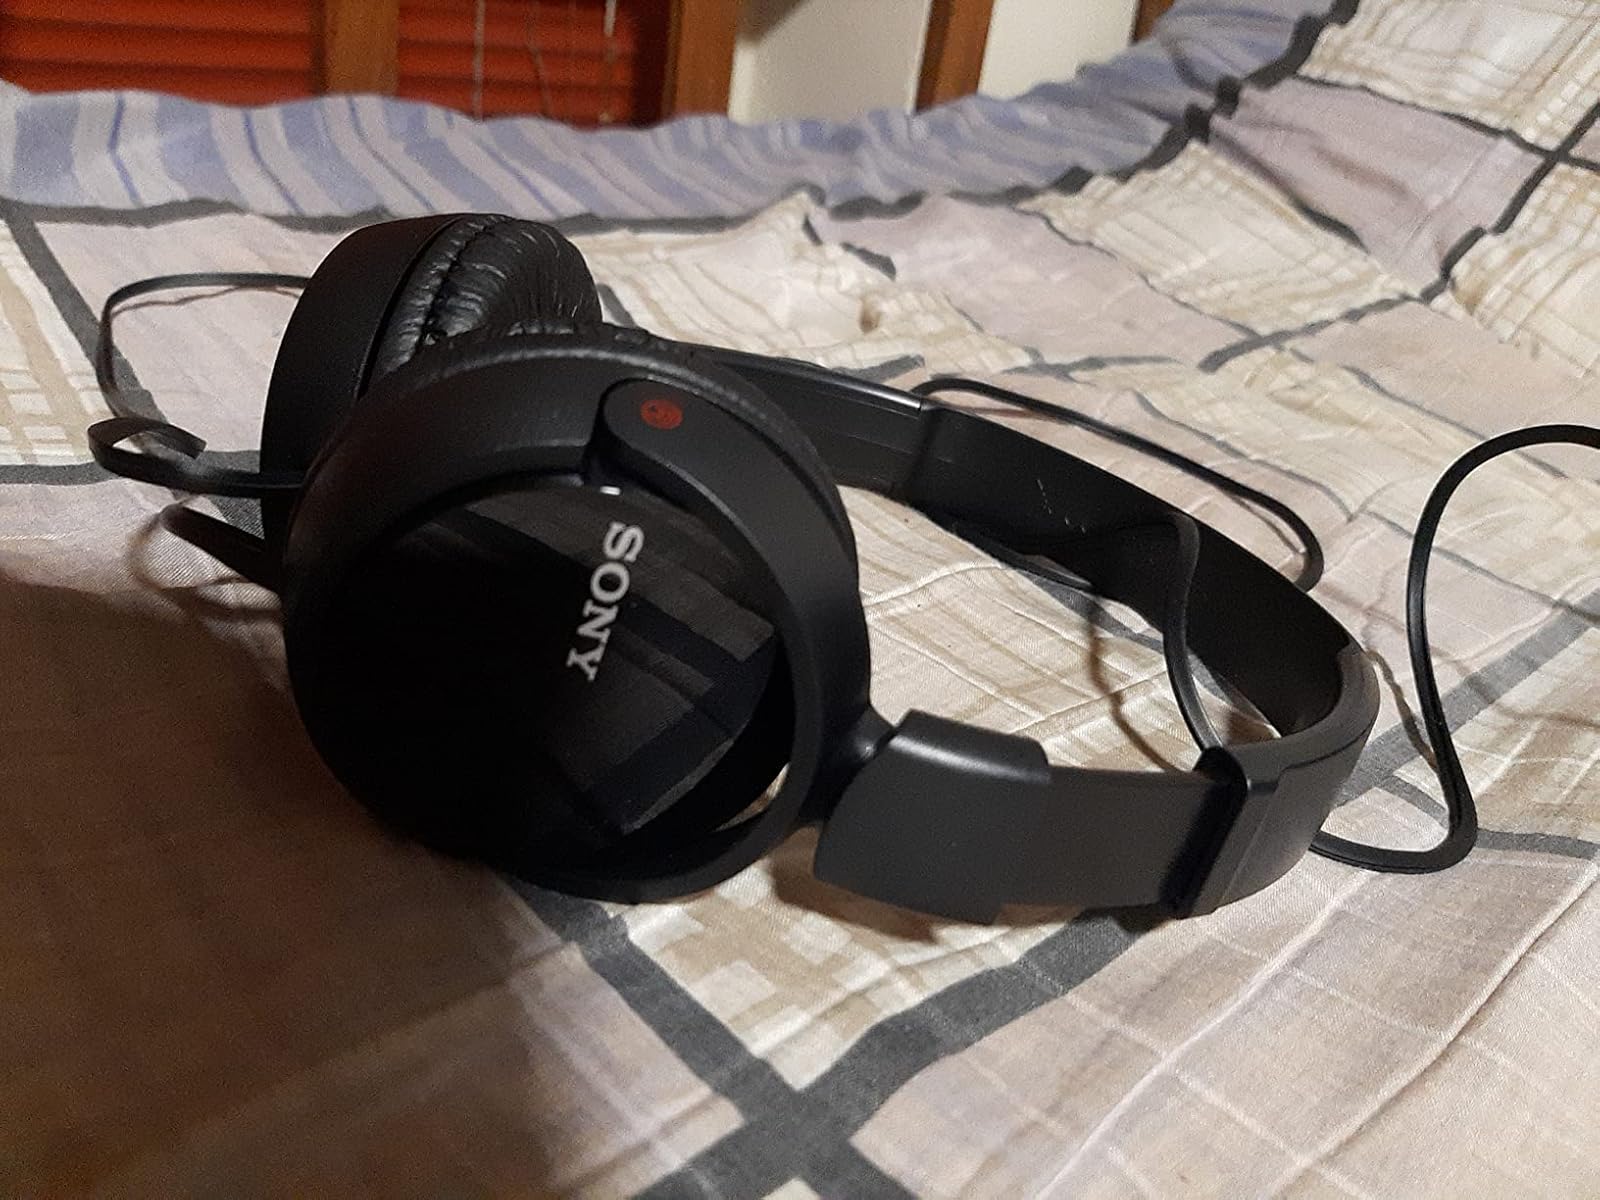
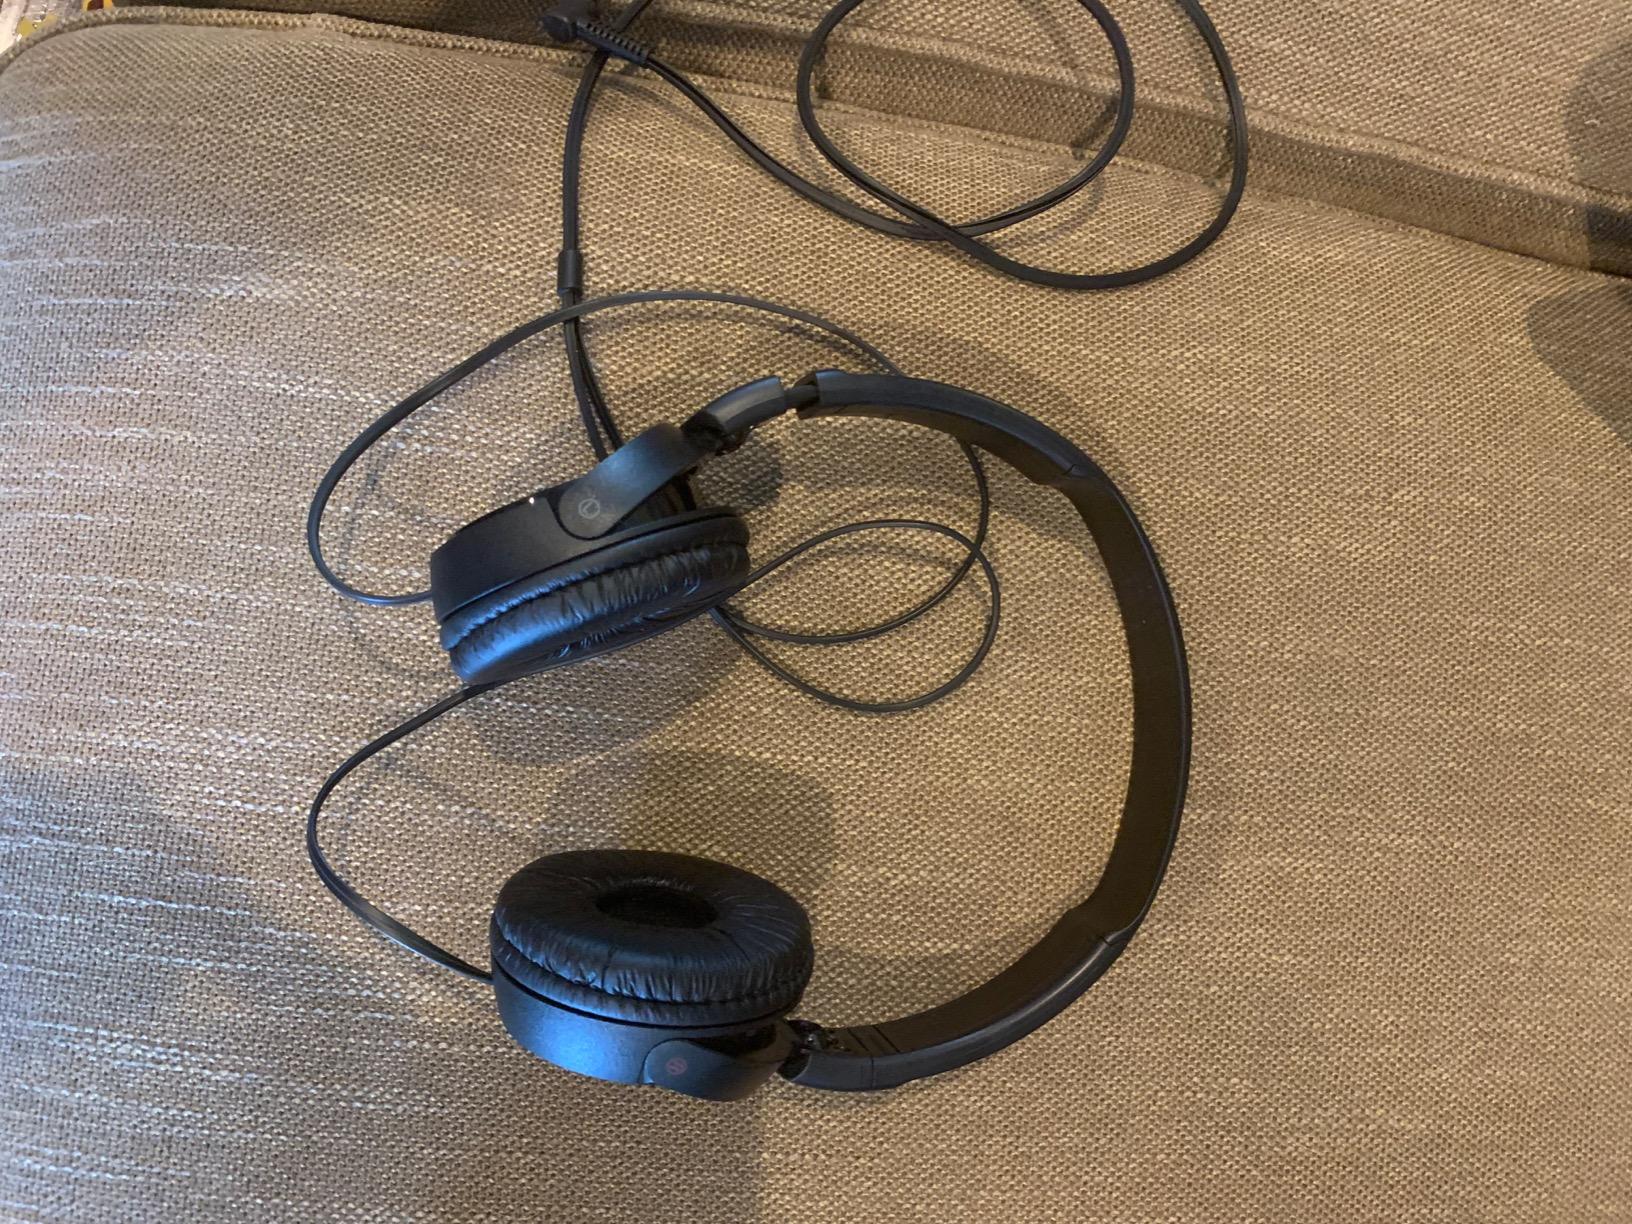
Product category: headphones
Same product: yes